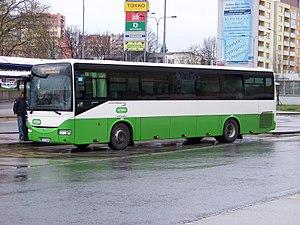
Les véhicules d'Irisbus font partie du groupe Iveco faisant lui-même partie de la holding CNH Industrial.